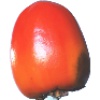
Label: kaki